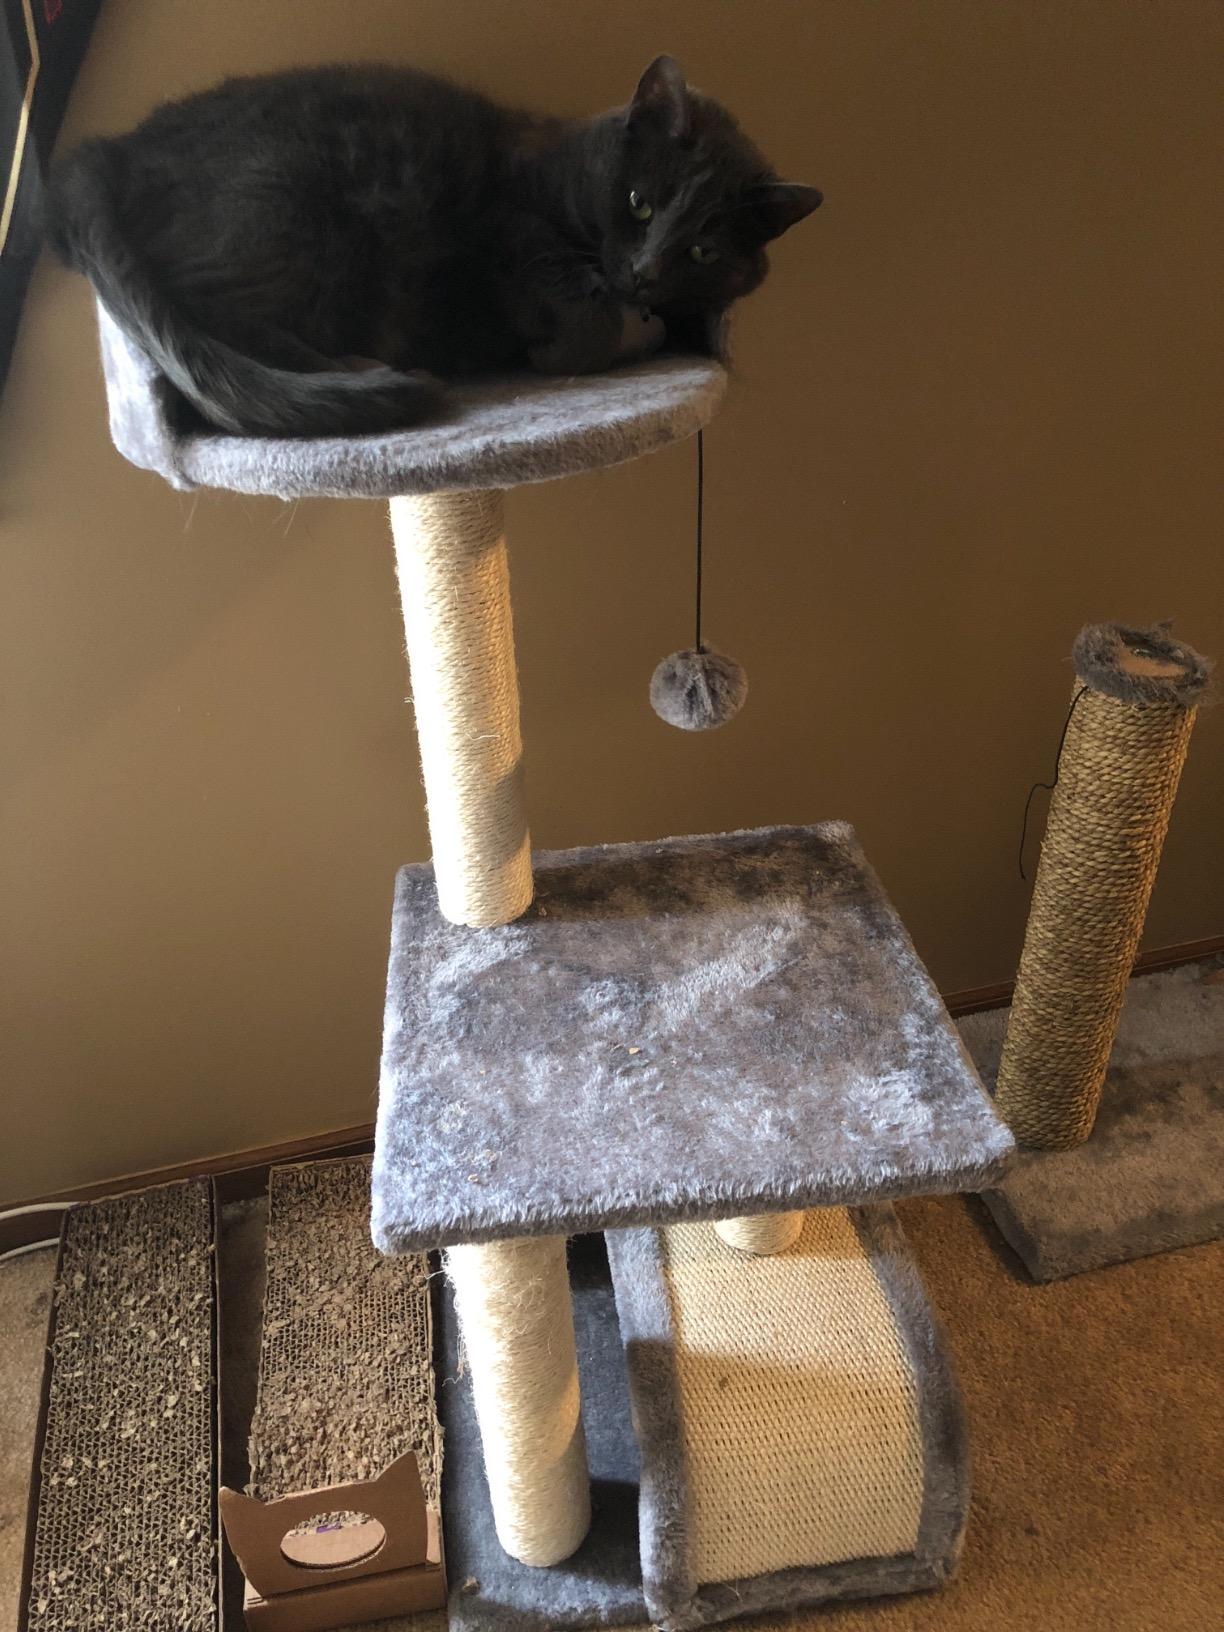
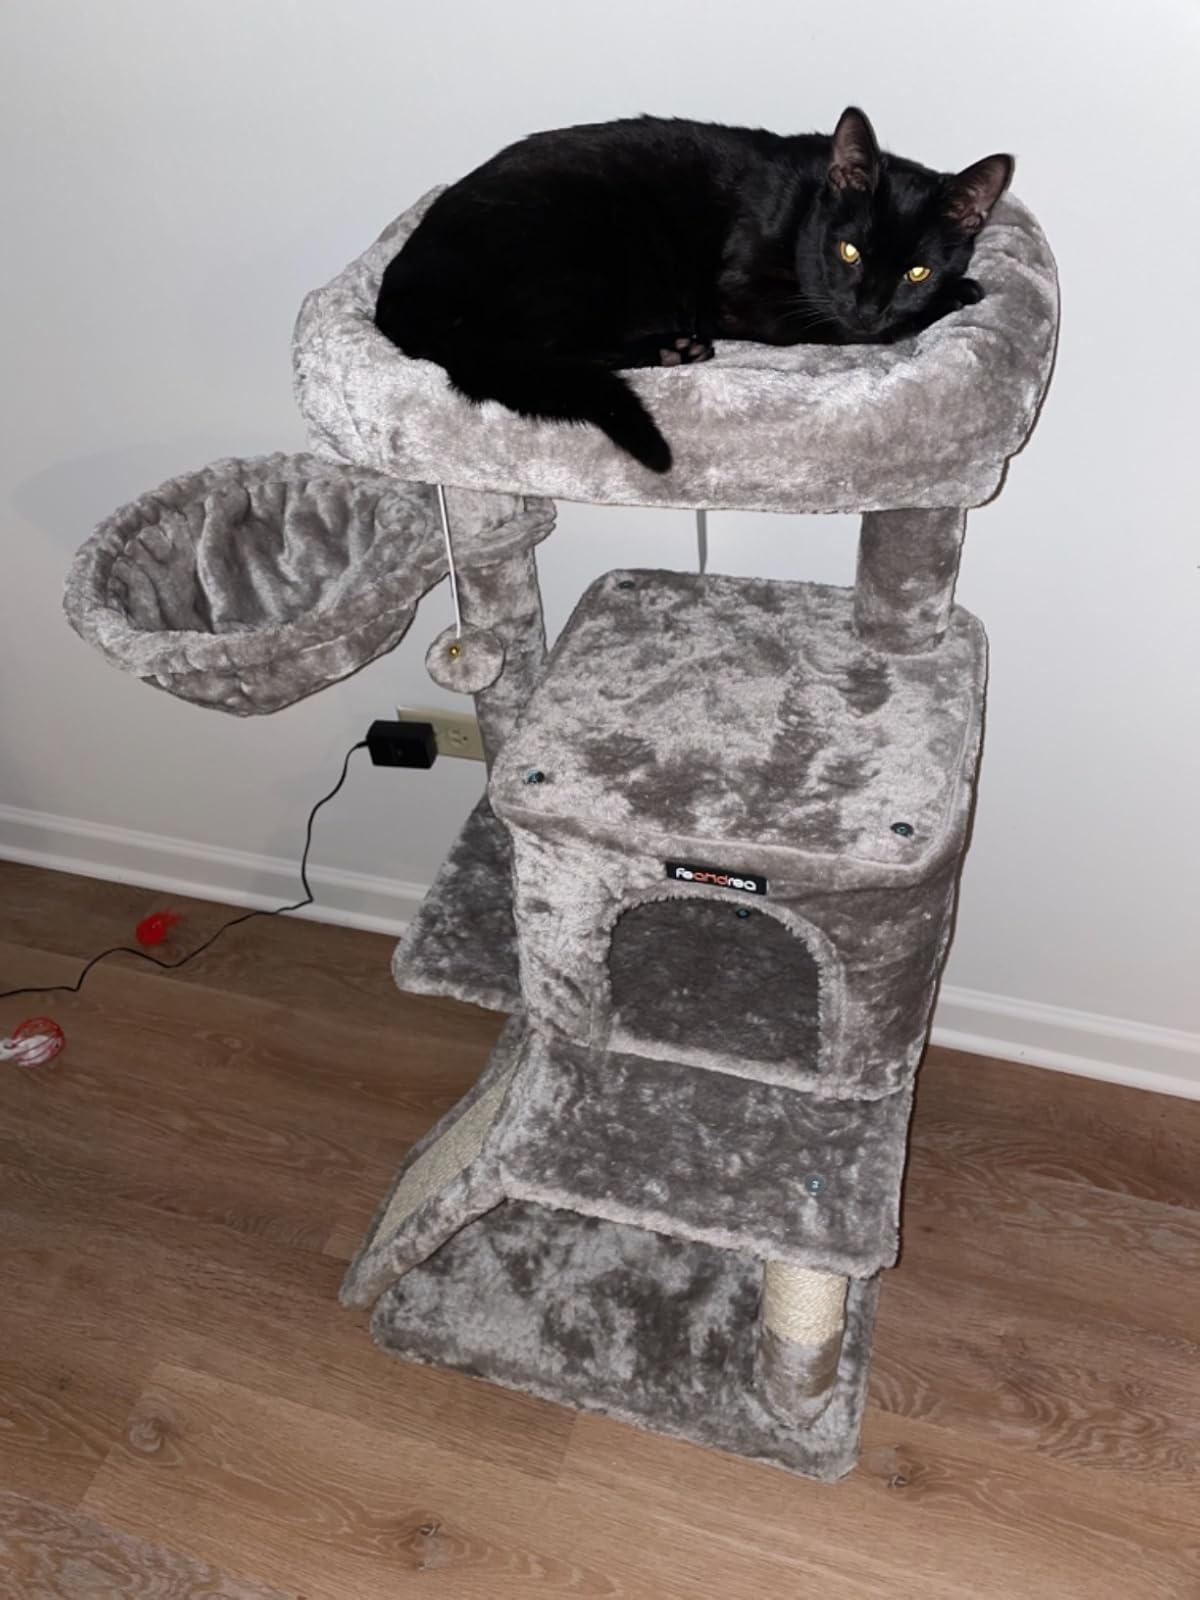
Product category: items_cat tree
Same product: no